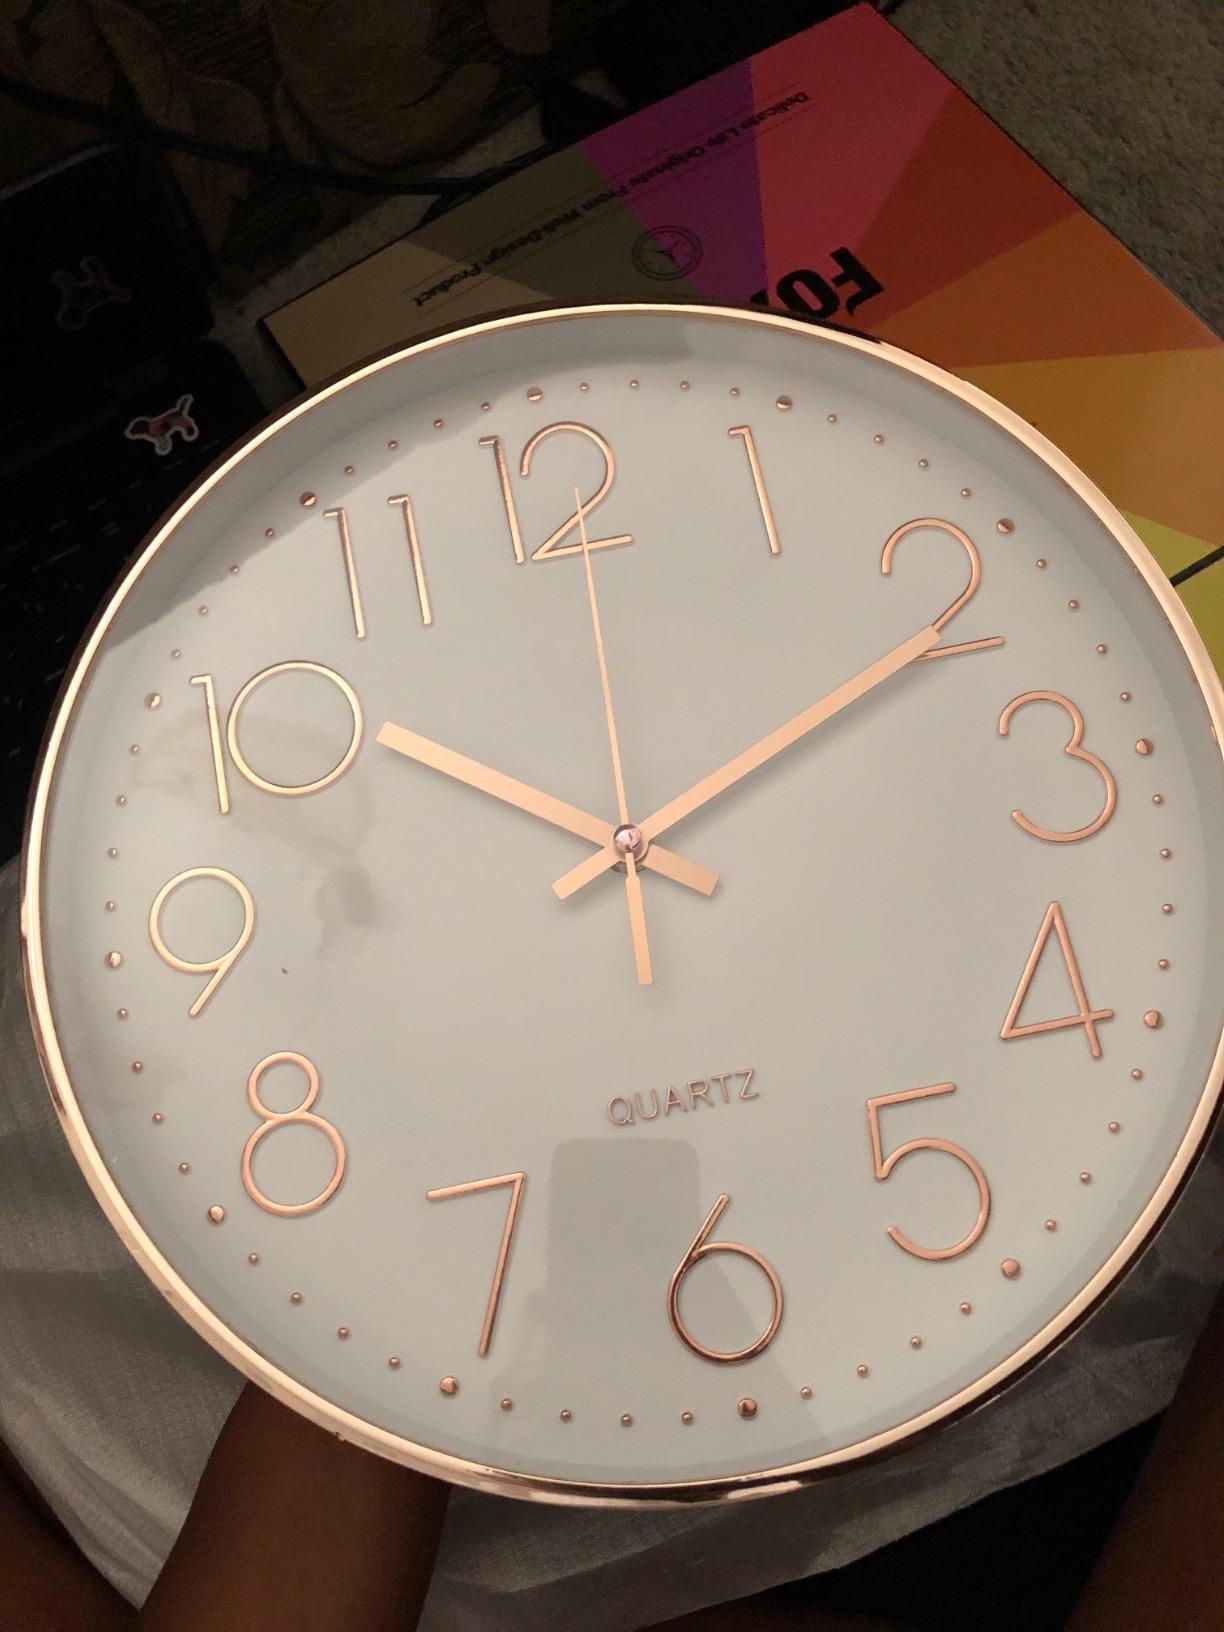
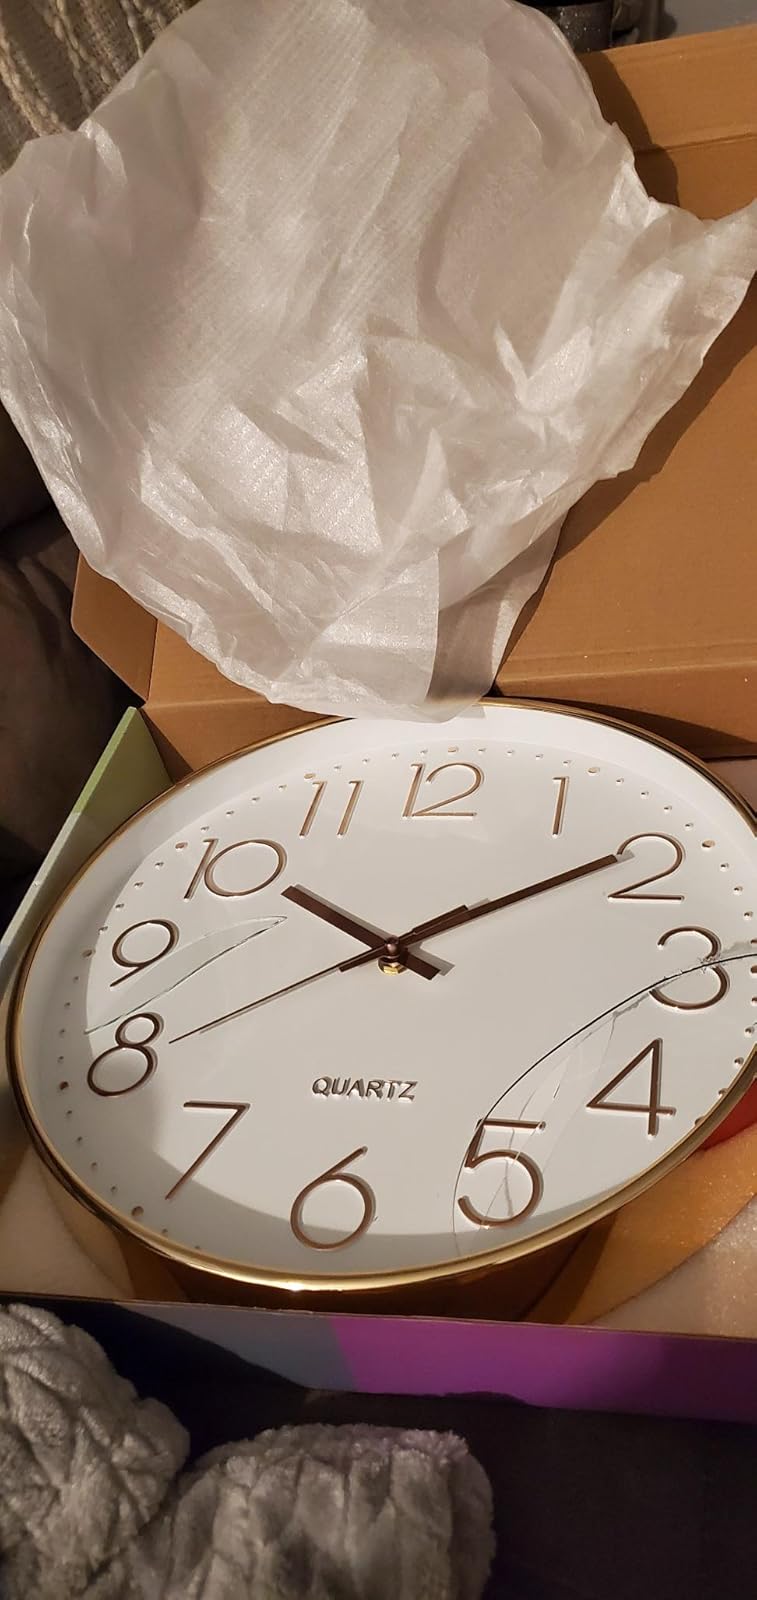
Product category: clock
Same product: yes